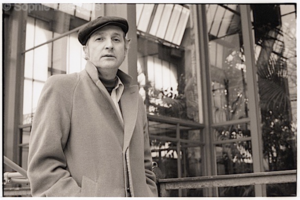
Alphonse Boudard
Alphonse Boudard, né le 17 décembre 1925 à Paris et mort le 14 janvier 2000 à Nice, est un romancier et scénariste français.